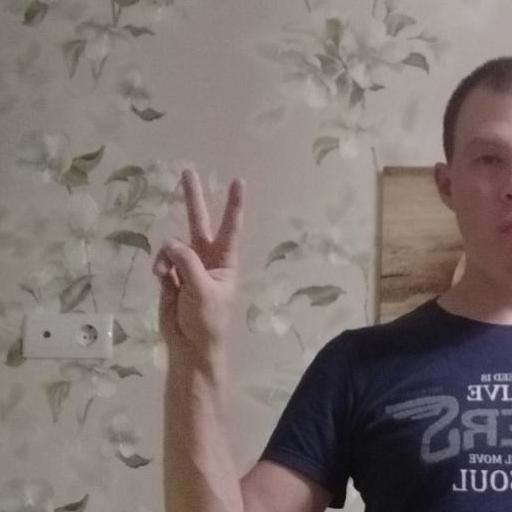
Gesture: peace